Mogami Tokunai

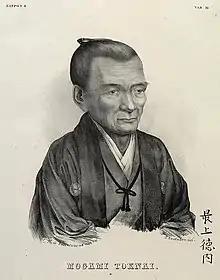
Mogami Tokunai in 1826

Mogami was born in Dewa Province in what is now part of Yamagata Prefecture).